Nozaki Station (Osaka)

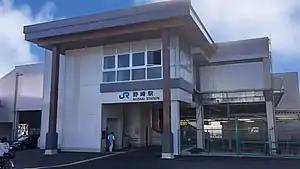
Nozaki Station, April 2021

is a passenger railway station in located in the city of Daitō, Osaka Prefecture, Japan, operated by West Japan Railway Company (JR West).